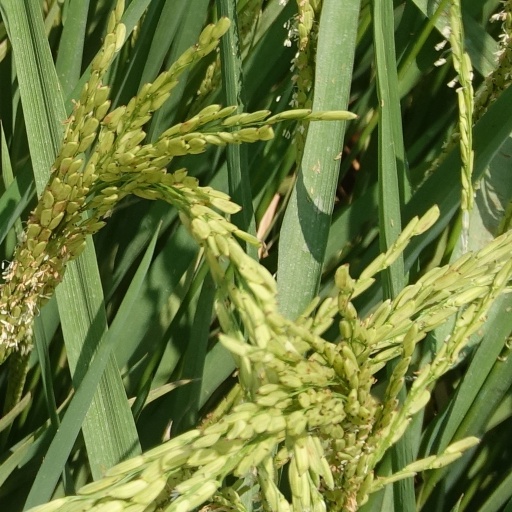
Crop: rice